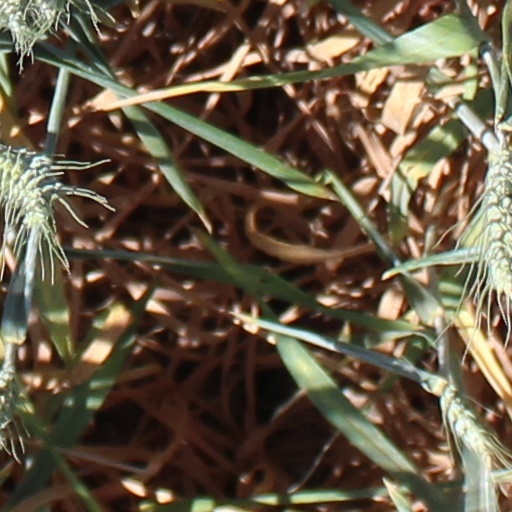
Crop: wheat